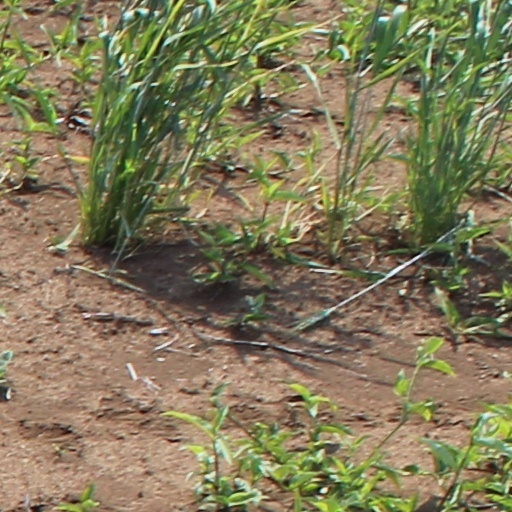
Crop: wheat